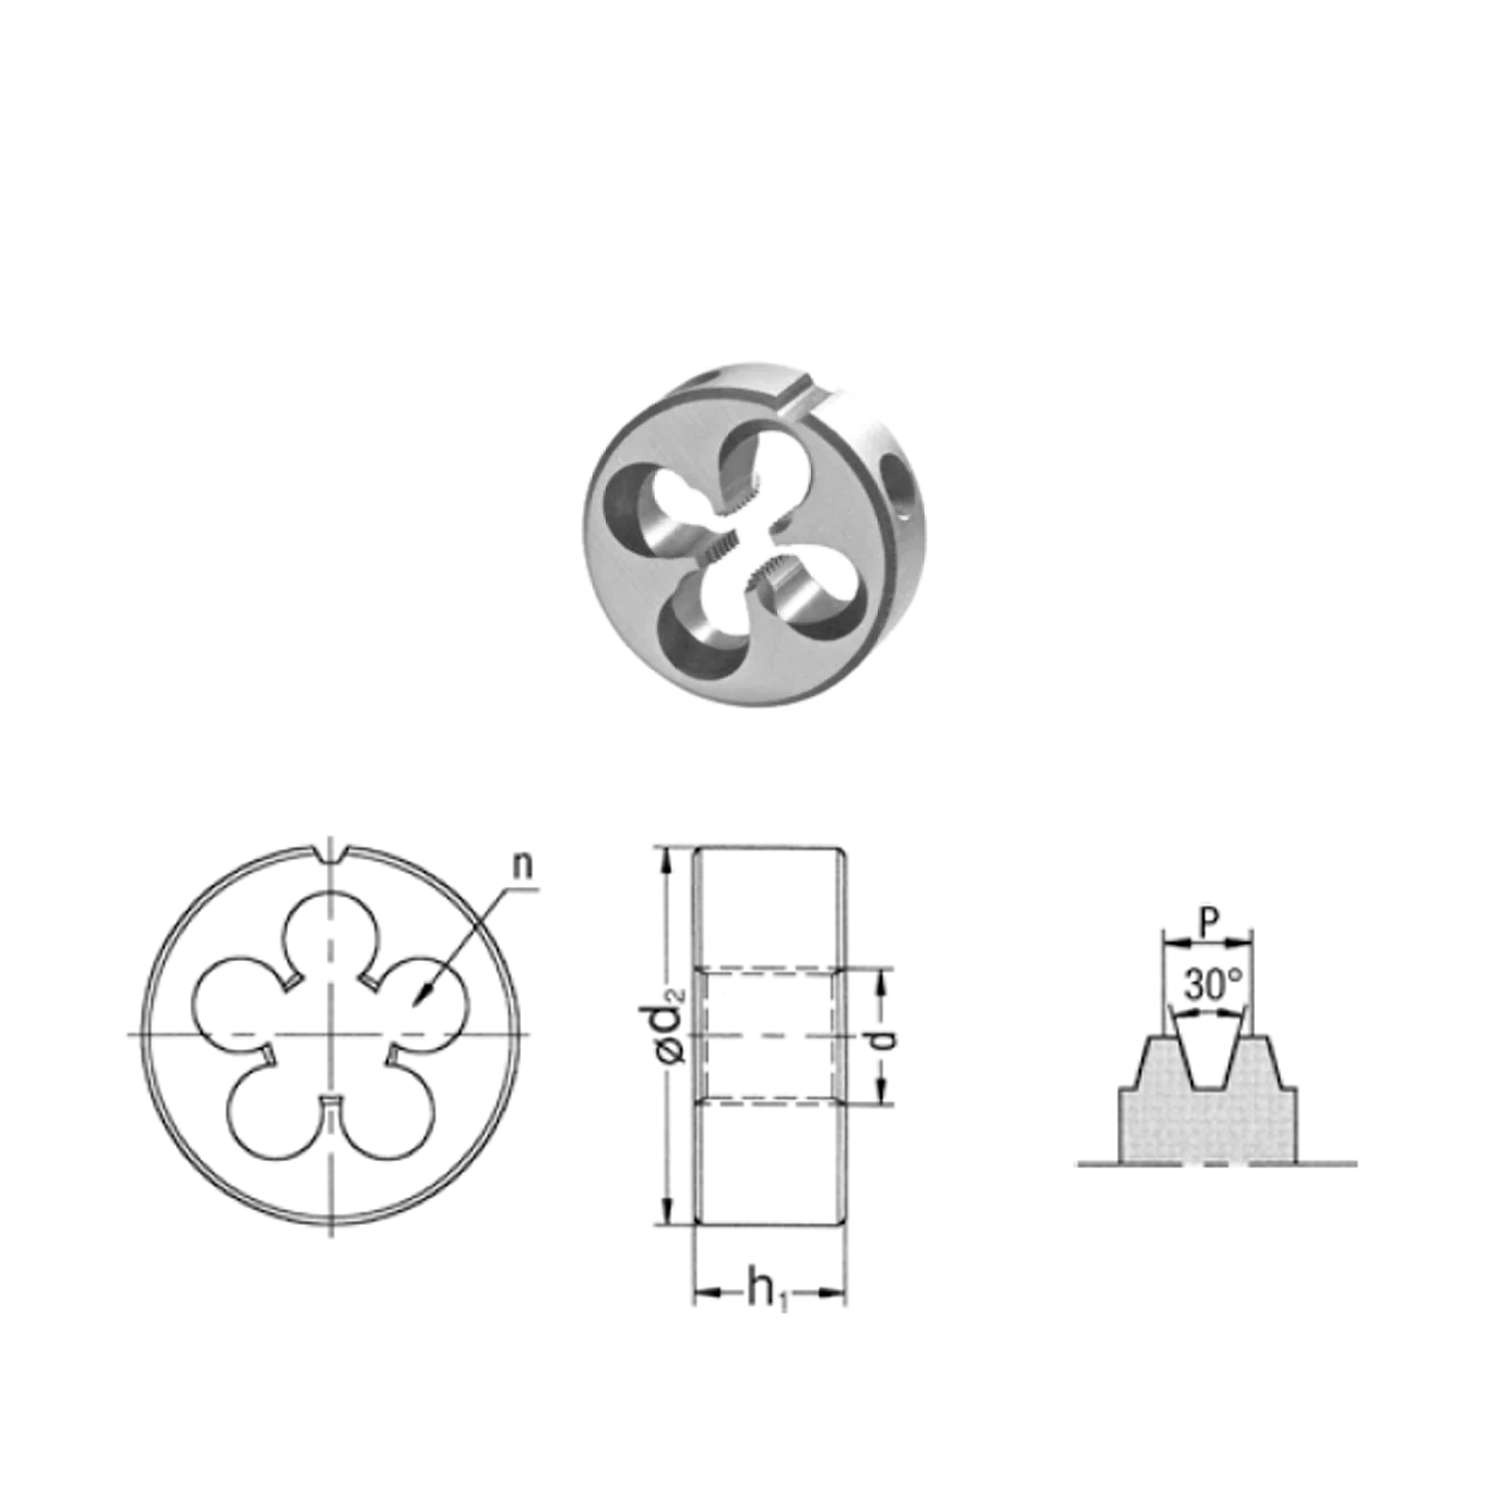
Filiera con imbocco corretto per filetti raggianti Rd - 470FC JBO JBO
FILIERE CON IMBOCCO CORRETTO PER FILETTI RAGGIANTI DIN 405
Brand: Jbo
Category: Arts & Entertainment > Hobbies & Creative Arts > Arts & Crafts > Art & Crafting Tools > Thread & Yarn Tools > Thread & Yarn Guides > Yarn Guides